Estelle Touzet

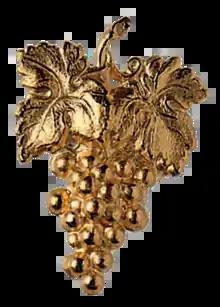
Sommelier badge.

In 2003, she entered the job market, starting out as a chef at Château Cordeillan-Bages in the Médoc. She then worked at Guy Savoy's restaurant in Paris, then at the Bristol (2003) and Crillon (2005) Parisian palaces, alongside David Biraud. In 2006, she moved to Tom Aikens' Michelin-starred restaurant in London.